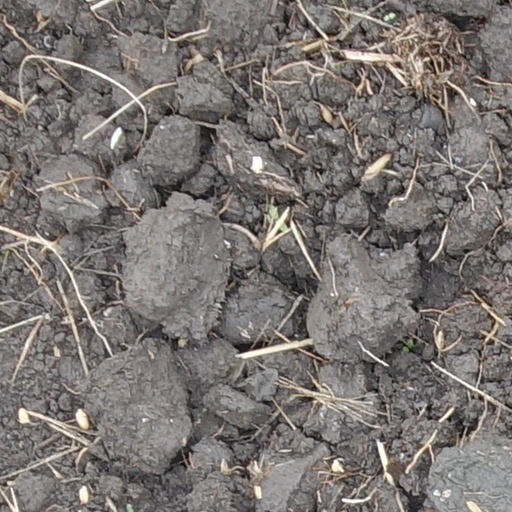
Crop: wheat